Answer in natural language. Which object is closer to the camera taking this photo, artistic colourful white paper drawing scenario (highlighted by a blue box) or brown wooden chair (highlighted by a green box)? Choose between the following options: artistic colourful white paper drawing scenario (highlighted by a blue box) or brown wooden chair (highlighted by a green box)
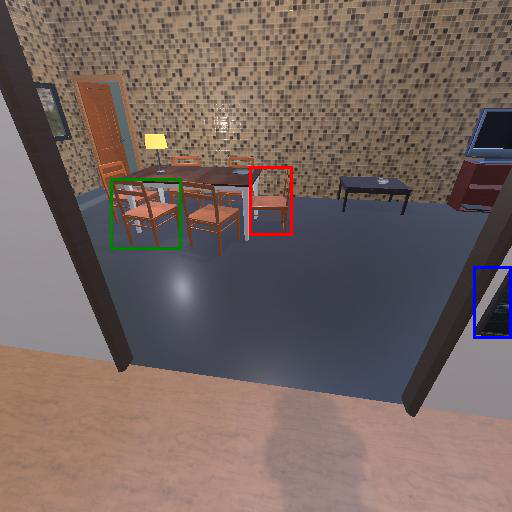
<answer>artistic colourful white paper drawing scenario (highlighted by a blue box)</answer>